Linda Obenewaa Akweley Ocloo

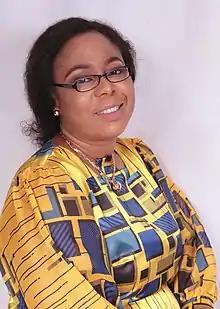

Linda Obenewaa Akweley Ocloo, born on 21 February 1979 at Ayinaa Abasa, is a Ghanaian politician and member of the Seventh, eighth and ninth Parliament of the Fourth Republic of Ghana representing the Shai-Osudoku constituency in the Greater Accra Region on the ticket of the National Democratic Congress.